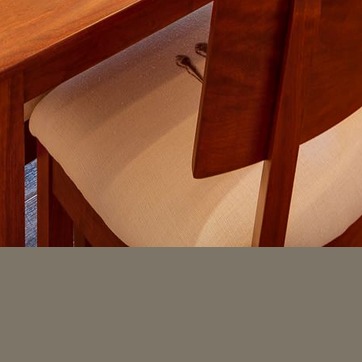
Material: fabric